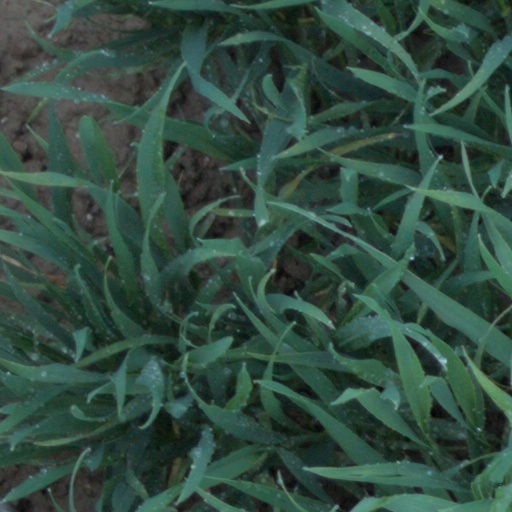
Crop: wheat